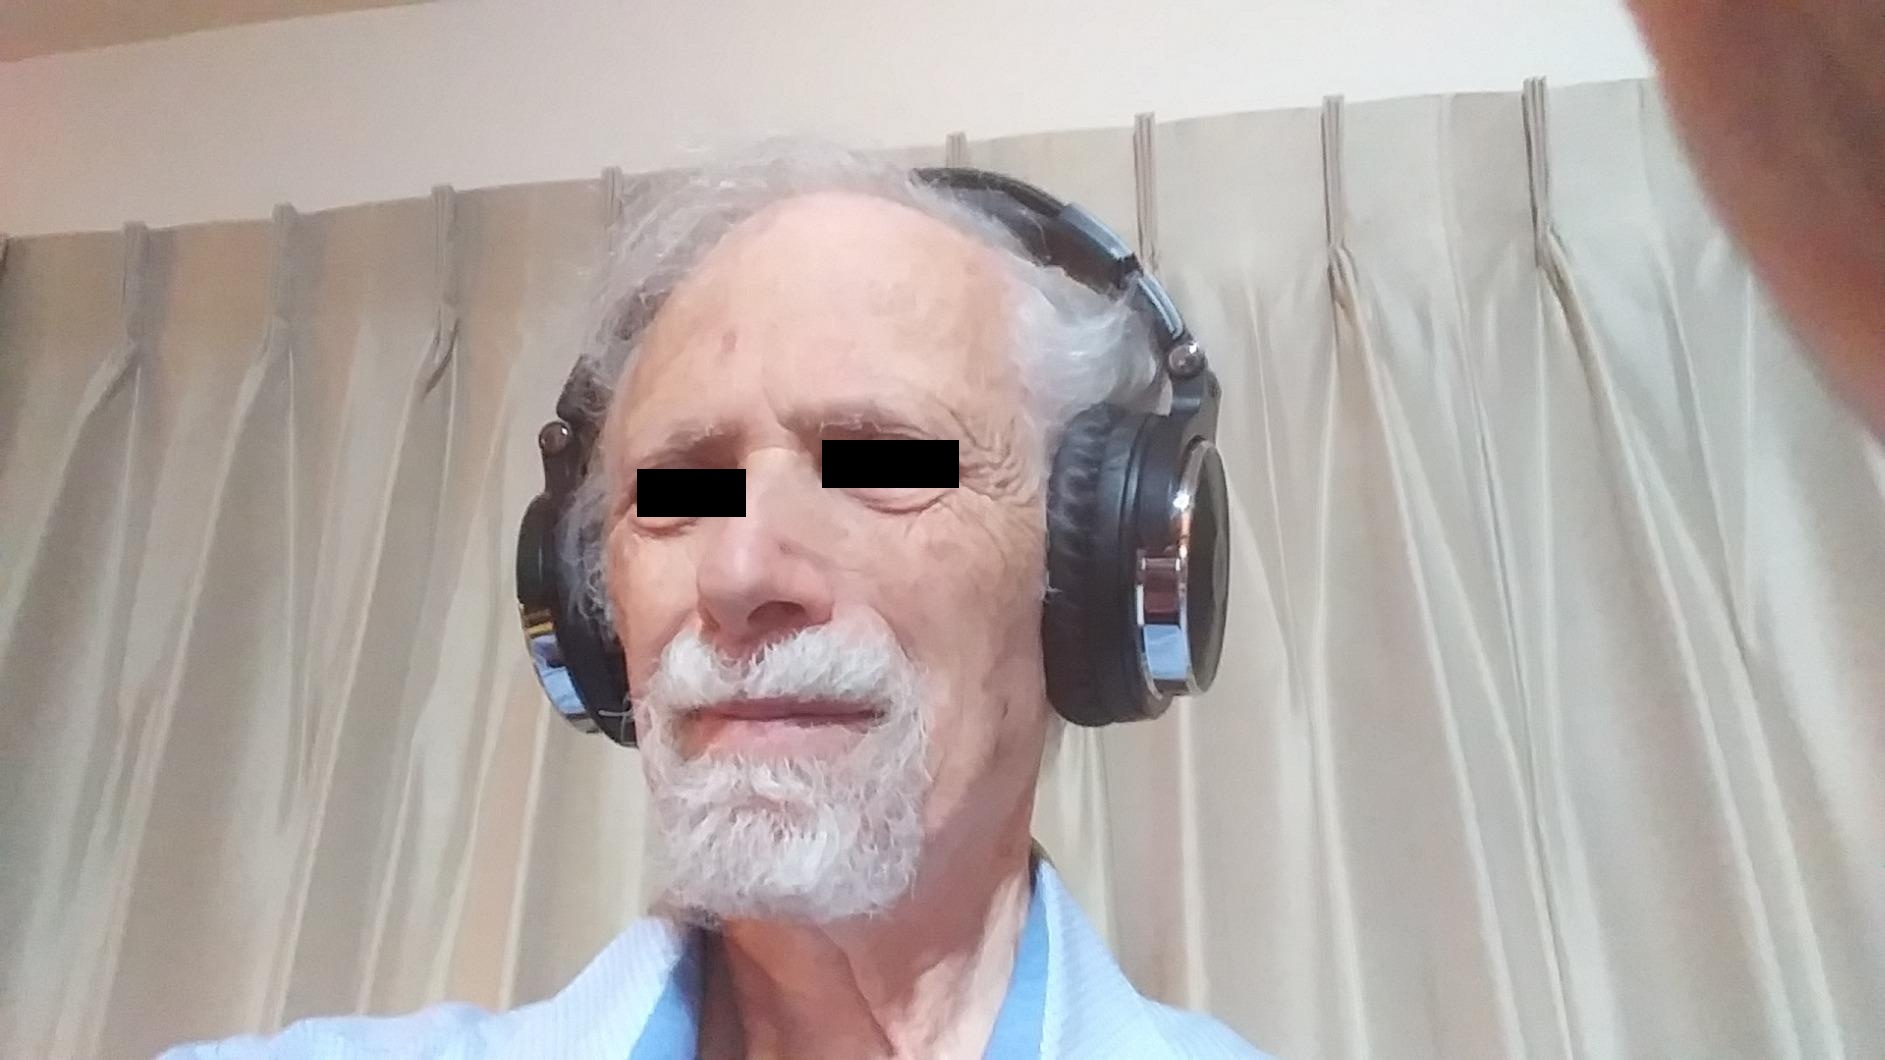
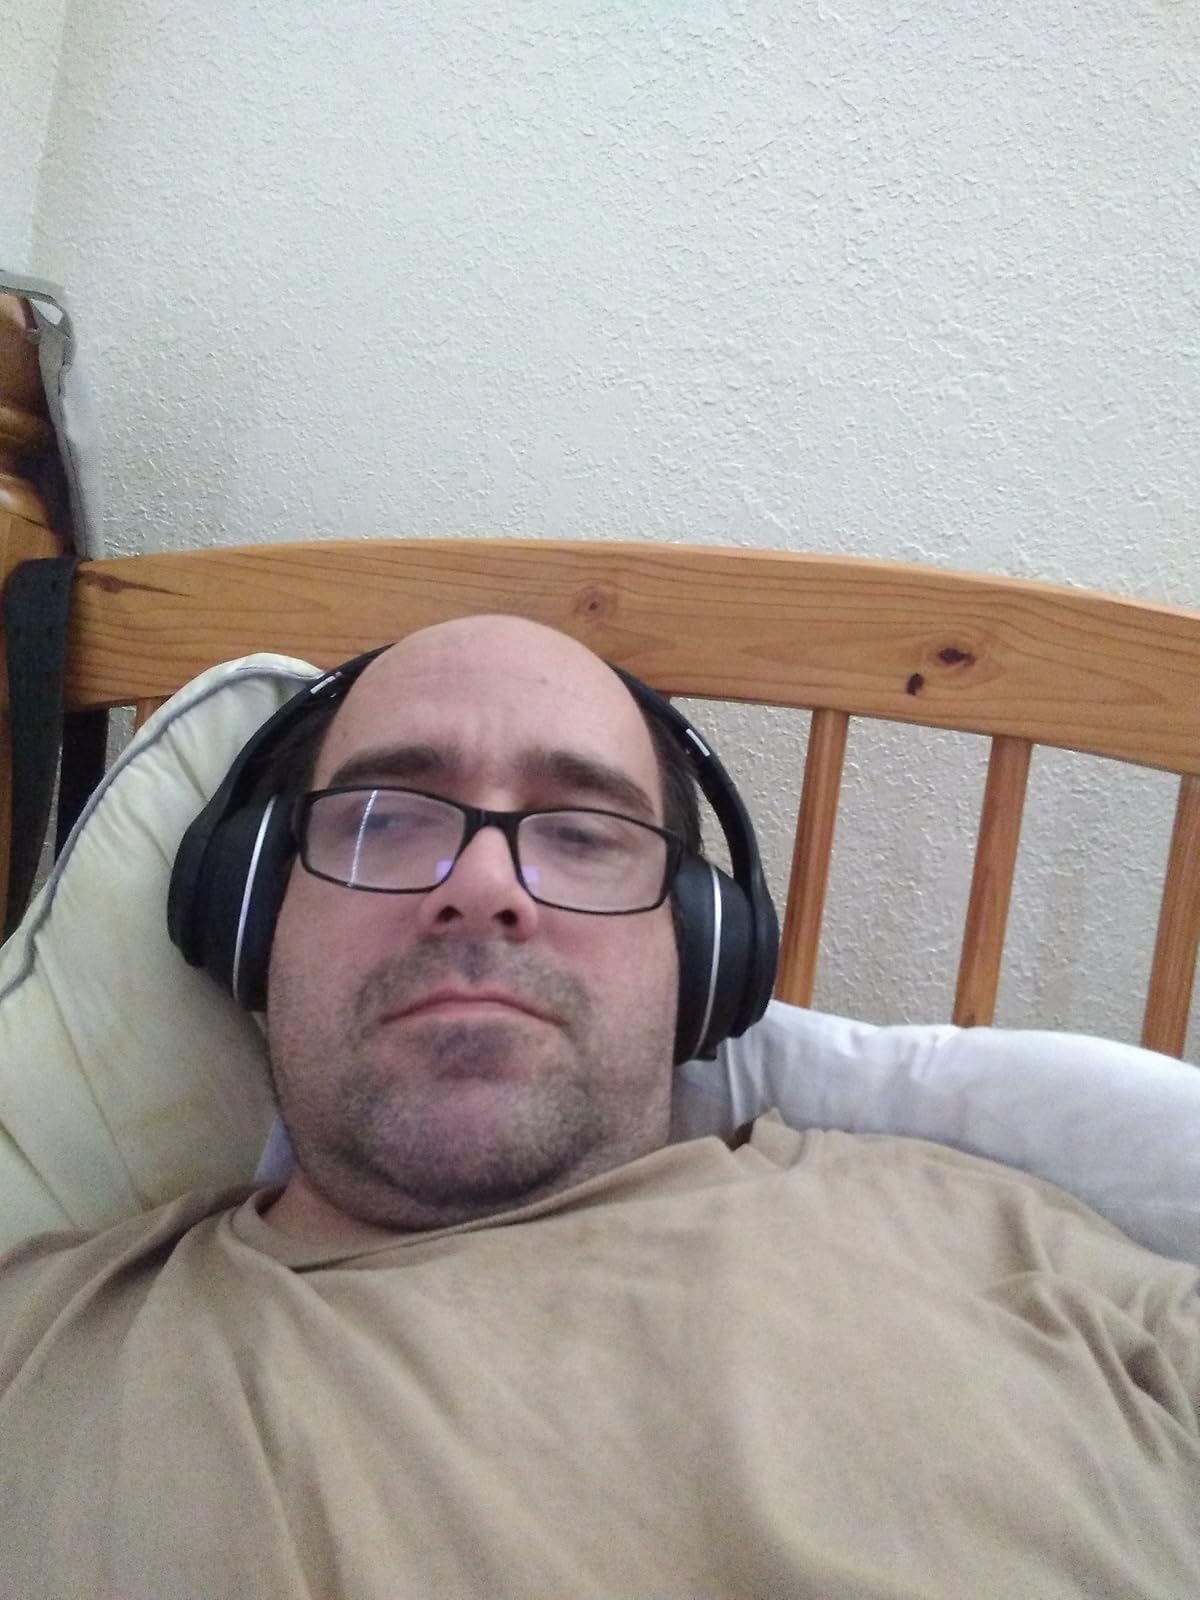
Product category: headphones
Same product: no